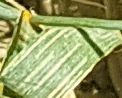
Label: Wheat___Yellow_Rust